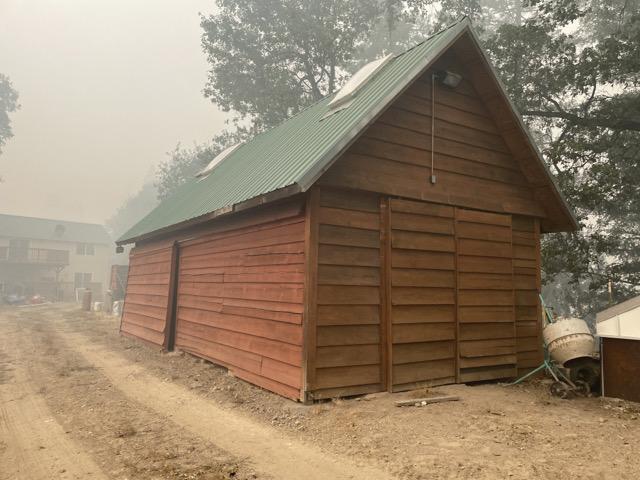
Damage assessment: no_damage